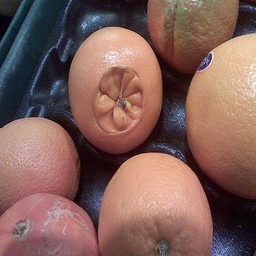
Label: Orange